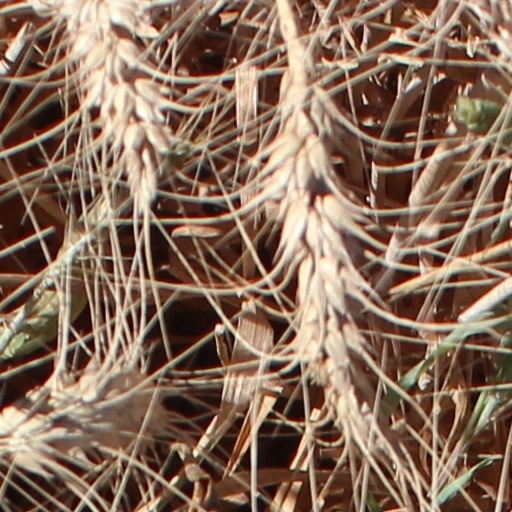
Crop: wheat